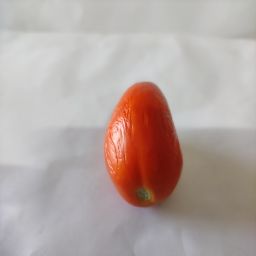
Crop: Tomato
Quality: Old